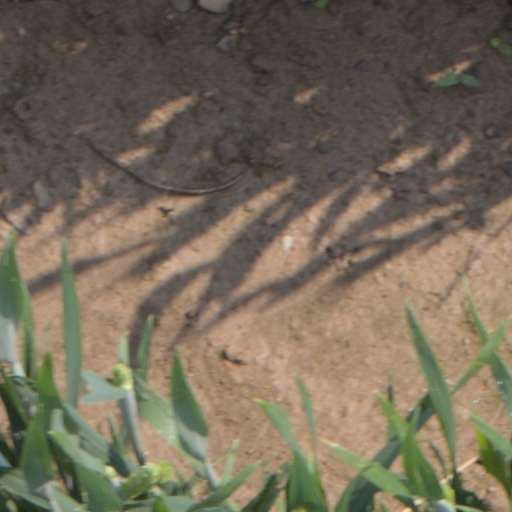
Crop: wheat